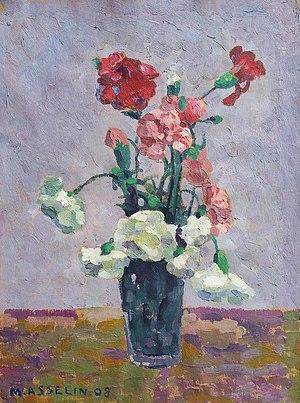
Bouquet d’œillets, huile sur panneau 37,5 x 27,5 cm (sans le cadre) signé et daté M. ASSELIN 08 en bas à gauche.
Maurice Asselin né le 24 juin 1882 à Orléans et mort le 27 septembre 1947 à Neuilly-sur-Seine est un peintre et graveur français rattaché à l'École de Paris.